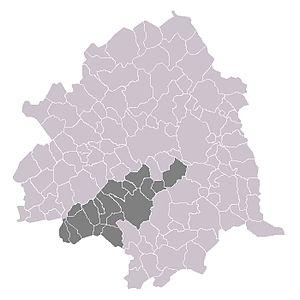
Les cantons de Seclin
Seclin est une commune française située dans le département du Nord, en région Hauts-de-France.